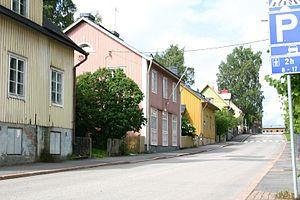
Toukola est un quartier d'Helsinki, la capitale finlandaise. Il appartient au district de Vanhakaupunki.